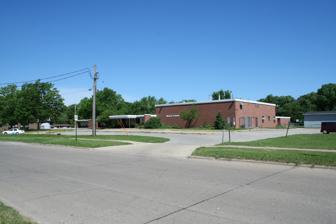
Building: Monroe Elementary School Historic District
Country: United States of America
Year built: 1961
Historic district in Iowa, United States United States historic place Monroe Elementary School Historic District U.S. National Register of Historic Places U.S. Historic district Show map of Iowa Show map of the United States Location 3200 Pioneer Ave., SE. Cedar Rapids, Iowa Coordinates 41°58′10.9″N 91°37′11.6″W / 41.969694°N 91.619889°W / 41.969694; -91.619889 Area 7.89 acres (3.19 ha) Built 1961 Architect Brown & Healey Architectural style Modern Movement NRHP reference No. 15000751 Added to NRHP October 23, 2015 The Monroe Elementary School Historic District is a nationally recognized historic district located in Cedar Rapids, Iowa , United States.  It was listed on the National Register of Historic Places in 2015. At the time of its nomination it consisted of 10 resources, which included one contributing building , one contributing site , three contributing objects , two non-contributing buildings, and three non-contributing objects. The school building was completed in 1961 in a neighborhood of small ranch-style houses from the same era. Designed by the Cedar Rapids architectural firm of Brown & Healey, it was one of seven schools built as a result of a bond referendum in 1959.  It was necessitated by a roughly 70% increase in enrollment between 1950 and 1960.  The single story, brick building features long and wide corridors, low ceiling heights, extensive use of glazing, exposed trusses, and deep overhangs.  The building retains historical integrity, while the other school buildings built at this time in Cedar Rapids do not. Two basketball hoops and a fire engine-shaped piece of playground equipment are the contributing objects.  The non-contributing buildings are two temporary classrooms, three pieces of playground equipment are the non-contributing objects. It ceased being a school building in 2011. References